Michael Grzimek

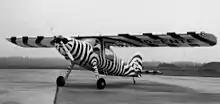
Do 27 which belonged to Michael Grzimek

During these vast explorations (which also served Michael as a preparation for a university degree), these routes were mapped precisely for the first time, and the number of the animals in their herds could be counted. It was 367 000, one third of the expected number. Both Grzimeks had to get a pilot license and buy a plane, a Dornier Do 27. To make it look natural to the animals, they painted it with a zebra stripes pattern. The code of the plane was "D-ENTE". ("D" stood for Germany, "E" for single engine light aircraft; they could choose the other three letters, and, as they wanted an animal name, they chose "", German for "duck". Bernhard Grzimek joked that they could also have used "", German for "donkey", if they had thought of it then.)